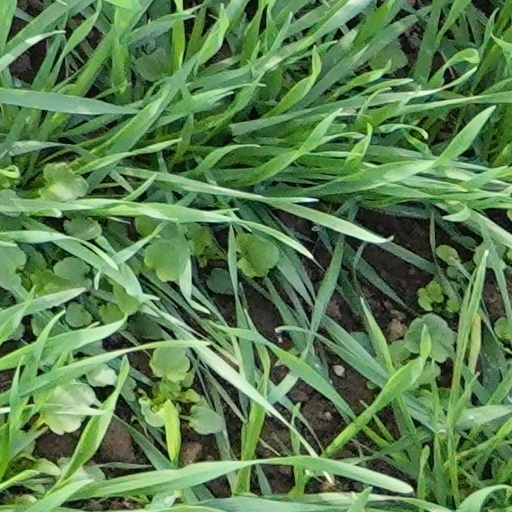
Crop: wheat